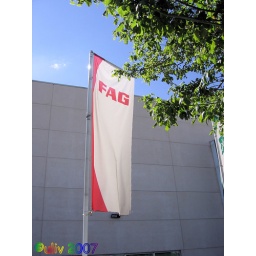
car store near home